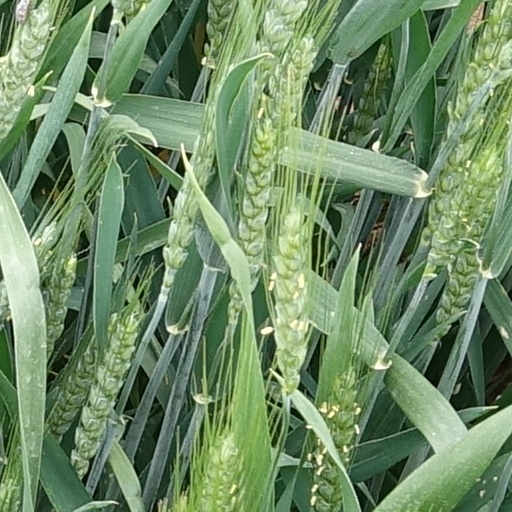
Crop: wheat